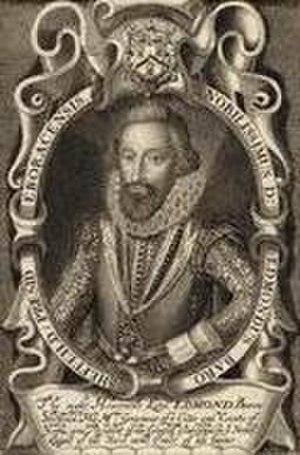
Ceci est une liste de personnes qui ont servi comme Lord Lieutenant du Yorkshire.
Edmund Sheffield, 1ᵉʳ comte de Mulgrave, 3ᵉ baron Sheffield, KG était un pair britannique et membre du Parlement, qui a été Lord Lieutenant du Yorkshire de 1603 à 1619 et vice-amiral de Yorkshire de 1604 à 1646. Il fut créé comte de Mulgrave en 1626.